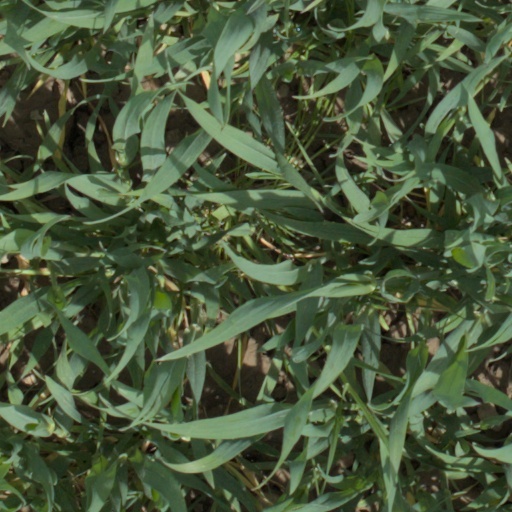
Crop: wheat